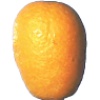
Label: Kumquats 1